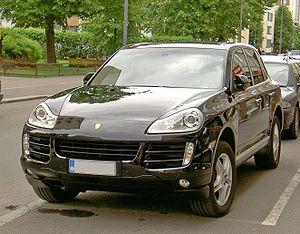
La Porsche Panamera est une berline quatre portes sportive de luxe du constructeur automobile allemand Porsche. D'un genre inédit pour la marque, la Panamera est censée directement concurrencer les Maserati Quattroporte, Mercedes-Benz Classe CLS Shooting Brake, Classe S, Classe E 63 AMG, Audi S7, et RS6, RS7 S8, BMW Série 6 Gran Coupé et BMW Série 7, Aston Martin Rapide, Jaguar XJ ou encore la toute dernière Tesla Model S. La Panamera, dont le nom a été choisi en hommage à la course mexicaine dénommée Carrera Panamericana, a pour objectif de concilier la sportivité d'une GT et le confort d'une berline, tout en maîtrisant la consommation et les rejets de CO₂. Le magazine Auto Bild lui décerne d'ailleurs le « volant d'or » dans la catégorie « voiture performante de luxe ».
Le marché automobile français a progressé de 3,2 % en 2007 avec 2 064 543 véhicules vendus.